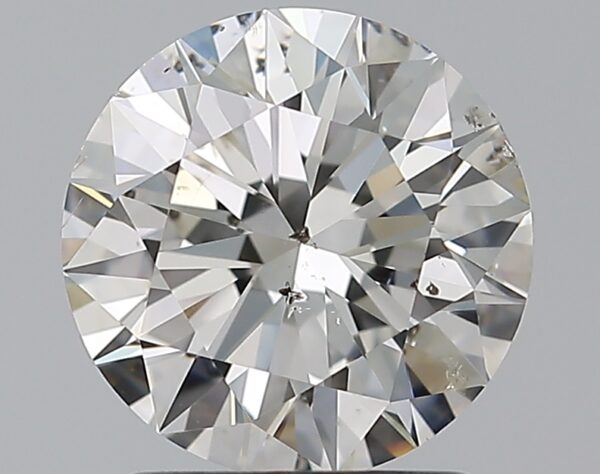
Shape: round
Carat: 1.5
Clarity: SI2
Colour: H
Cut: EX
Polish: EX
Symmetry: EX
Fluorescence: N
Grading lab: GIA
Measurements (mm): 7.33 x 7.38 x 4.5